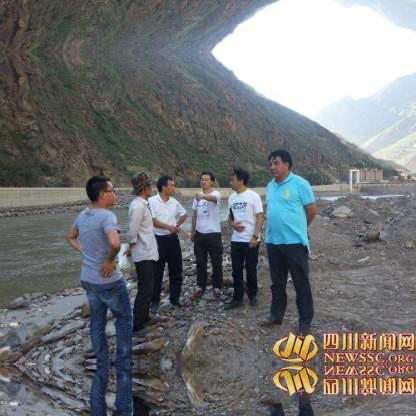
Objects in the image:
label: head
label: head
label: head
label: head
label: head
label: head